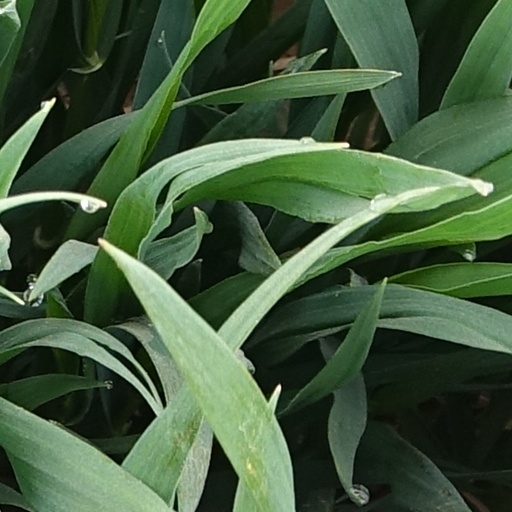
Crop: wheat